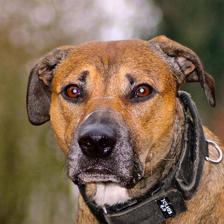
Label: animals